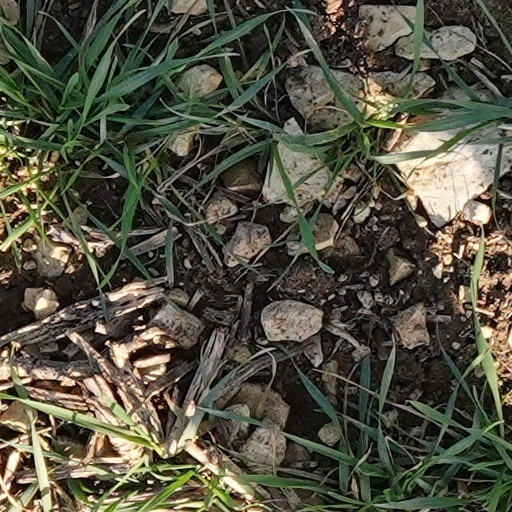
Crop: wheat